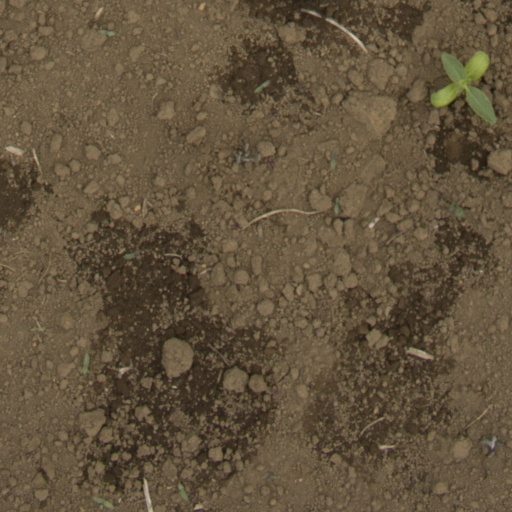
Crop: Jerusalem artichoke